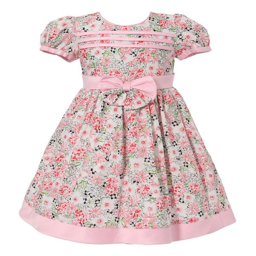
look at this puff - sleeve dress - infant